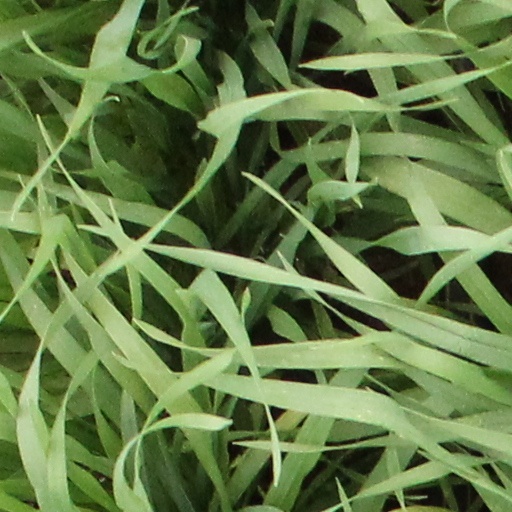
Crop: wheat